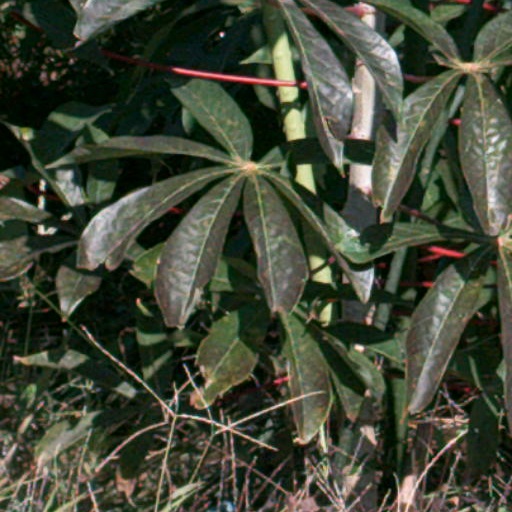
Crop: cassava